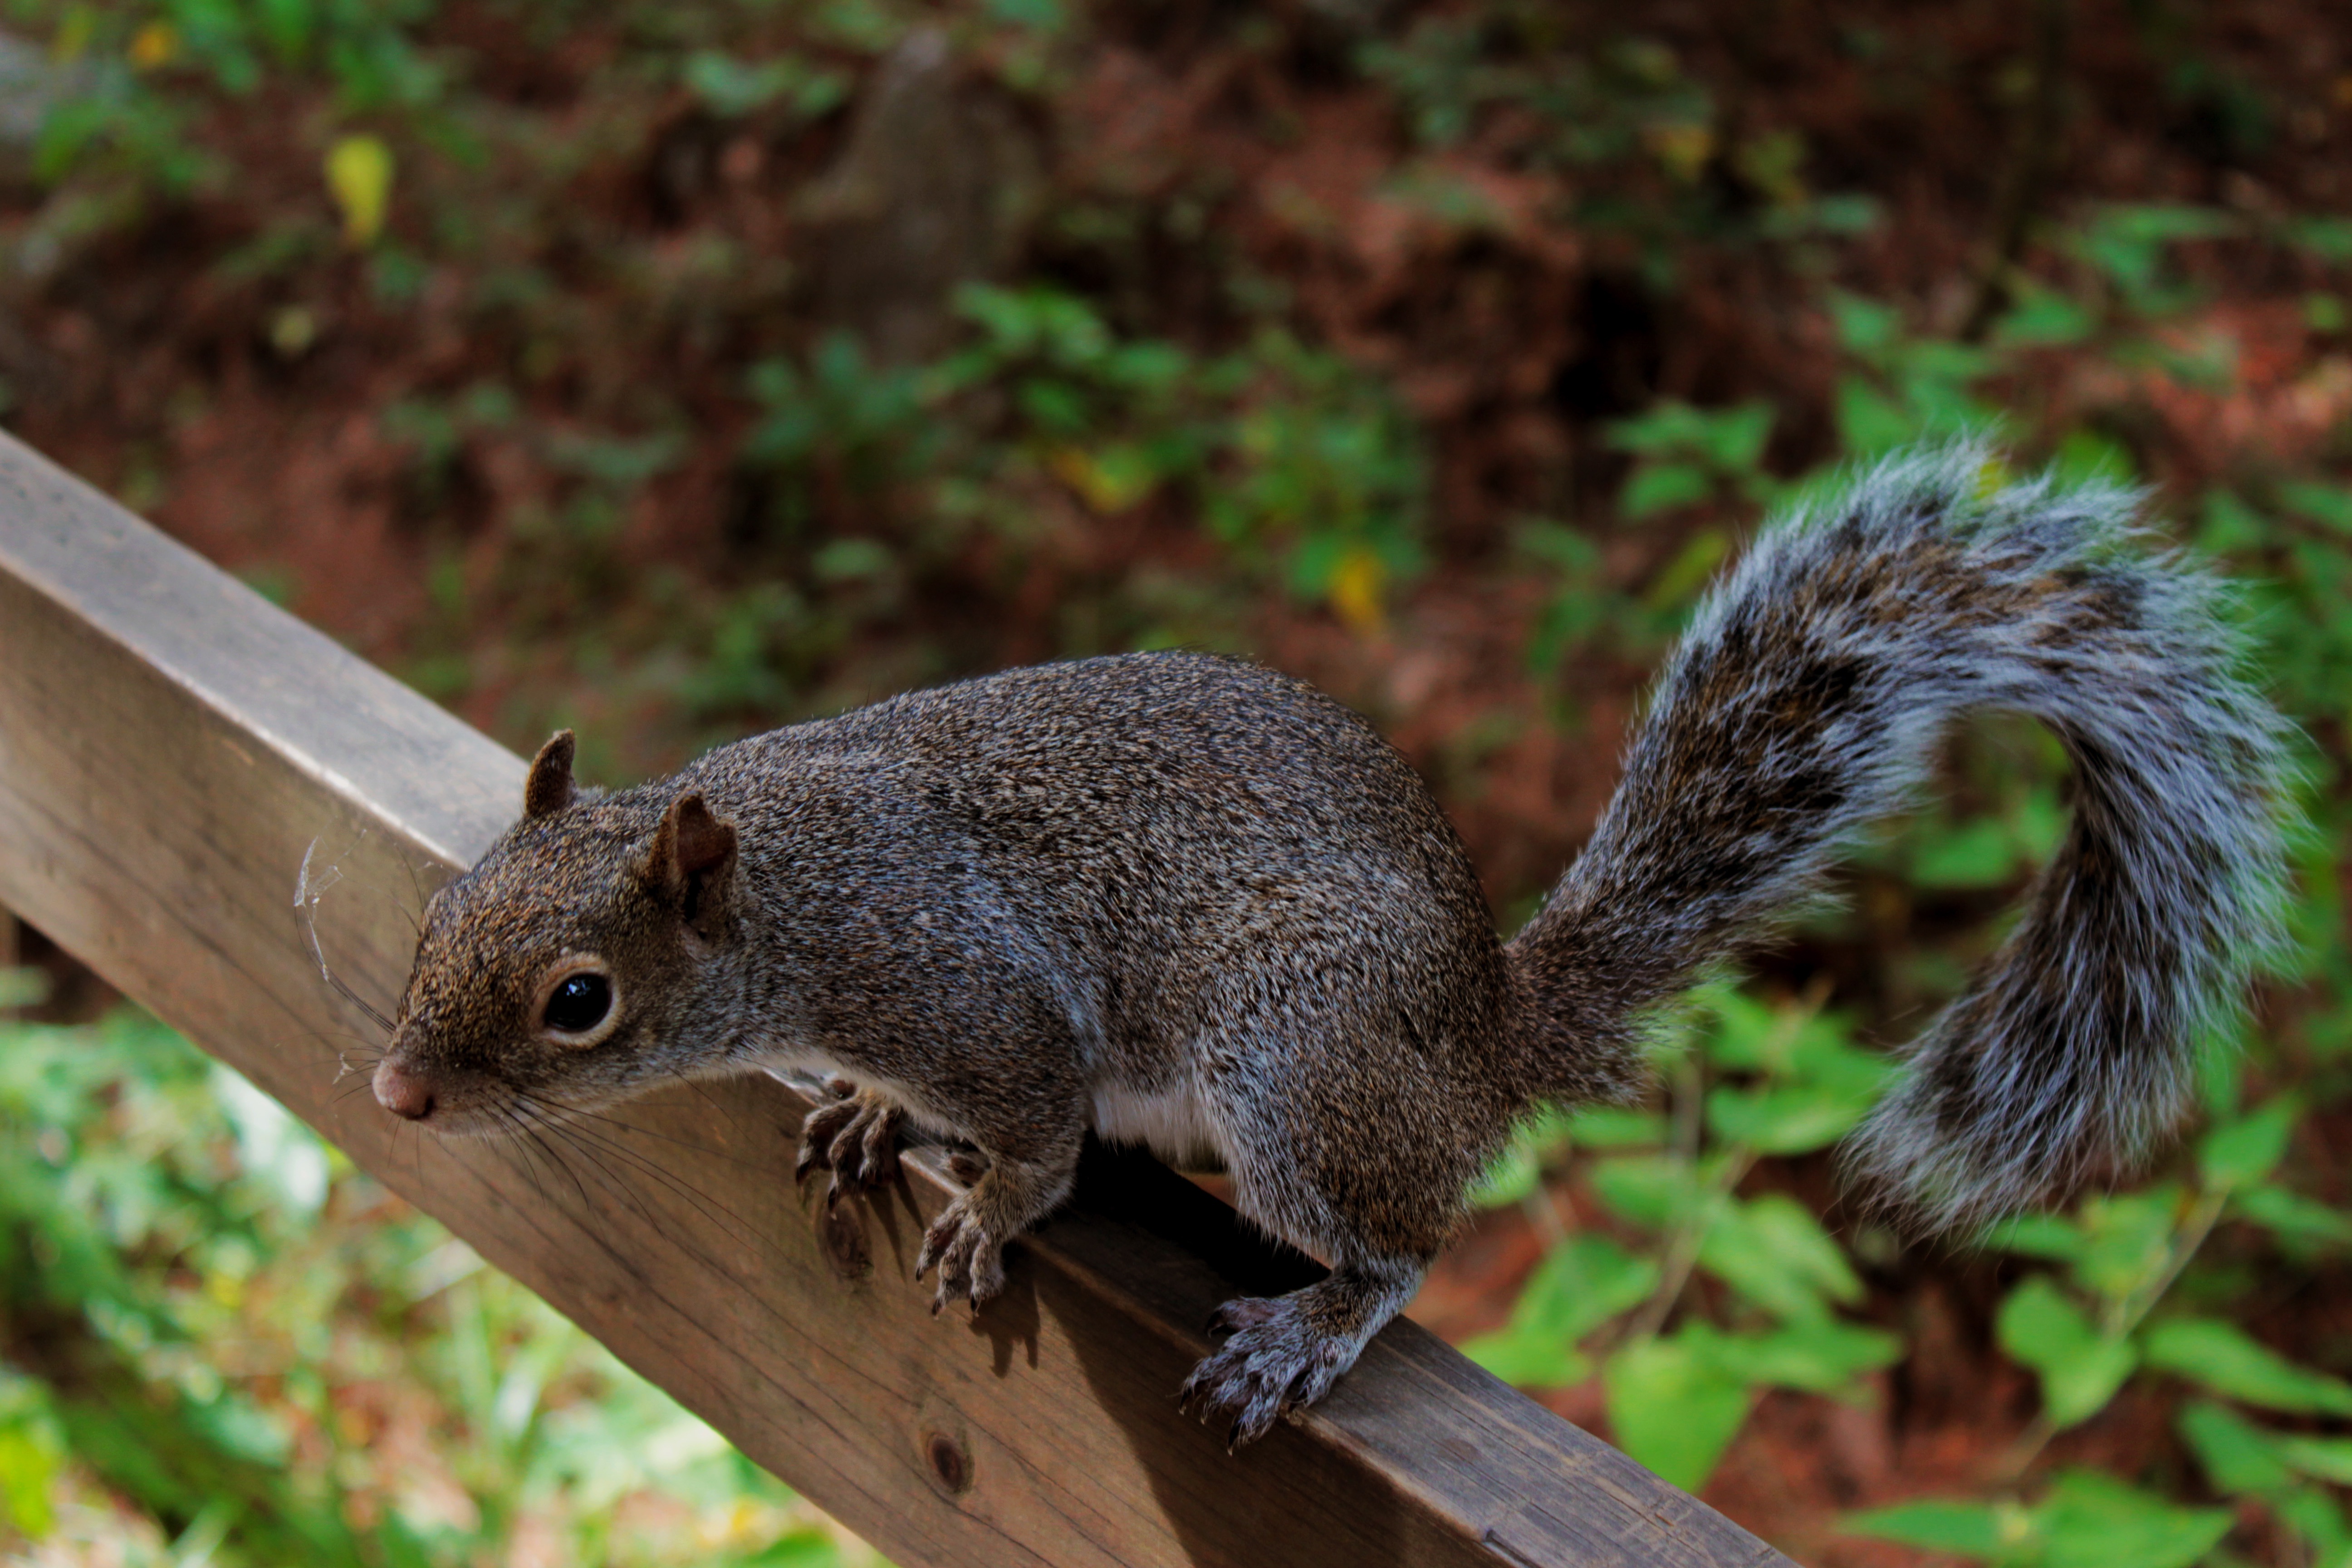
nature, wildlife, mammal, squirrel, rodent, fauna, vertebrate, fox squirrel